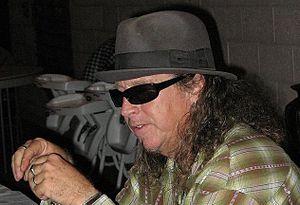
Terry Scott Taylor à Lost Dogs concert en 2007.